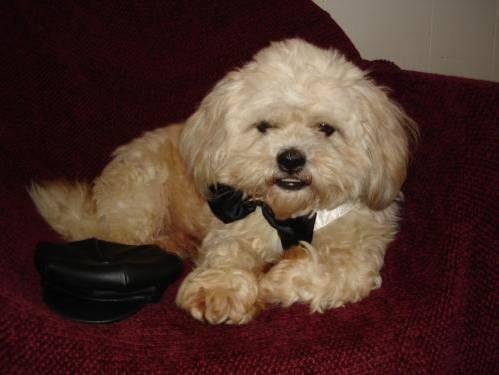
dog